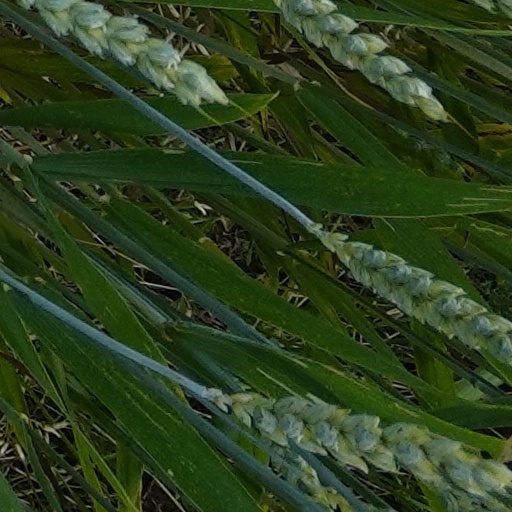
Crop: wheat